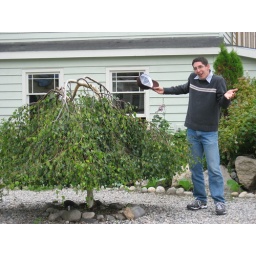
I think if we didn't have a boat to catch, we'd still be standing in Skagway, pondering this tree.